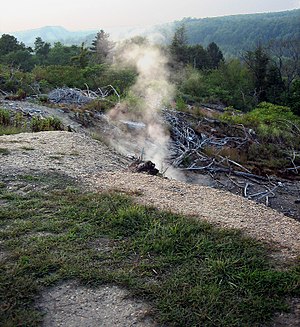
Pennsylvania / Olie, stål og kul
Kulindustriens pris: Giftgas siver op fra den underjordiske brand i Centralia, 2006.
Pennsylvania er en amerikansk delstat. Statens hovedstad er Harrisburg, mens Philadelphia er den største by. Pennsylvania havde i 2005 12,5 millioner indbyggere.